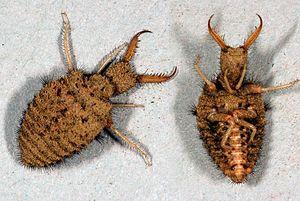
Les Myrmeleontidae forment une famille d'insectes névroptères dont les représentants sont généralement appelés fourmilions ou fourmis-lions. L'aspect de l'adulte rappelle les libellules. Certaines espèces sont connues pour le piège en forme de cône inversé que leur larve creuse dans la terre meuble, afin de capturer les petites proies qui tombent dans ce trou. Selon une révision de 2004, un peu plus de 1 500 espèces actuelles sont reconnues.
Le fourmilion parisien est une espèce d'insectes névroptères de la famille des myrméléontidés que l'on trouve en Europe continentale, au nord jusqu'en Suède du Sud et à l'est jusqu'au Caucase, et dans certaines zones du Maroc. C'est une espèce menacée en Allemagne et très rare dans les îles Britanniques. Elle vit jusqu'à 1 500 mètres d'altitude.